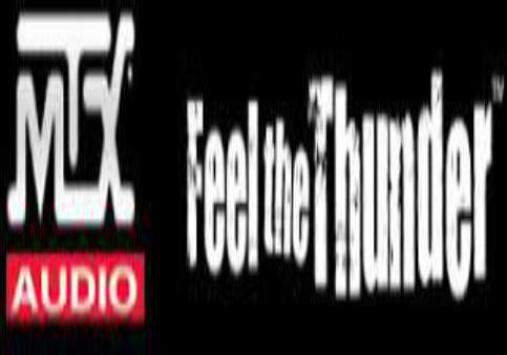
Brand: mtx audio
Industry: Leisure